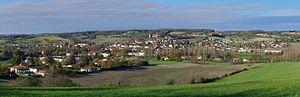
Vue est d'un village typique construit autour d'une colline dominée par son château du XVe siècle (première construction féodale au 11e siècle). Montmoreau-Saint-Cybard, Charente, France.
Montmoreau-Saint-Cybard est une ancienne commune du Sud-Ouest de la France, située dans le département de la Charente.